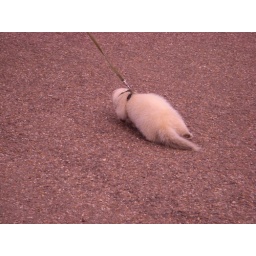
Cute cute animal in Green Park